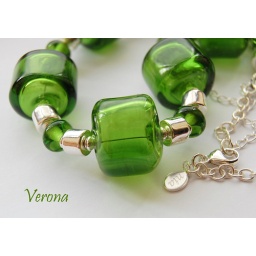
Hollow glass by Ray Skene, with silver ceramic and sterling silver.